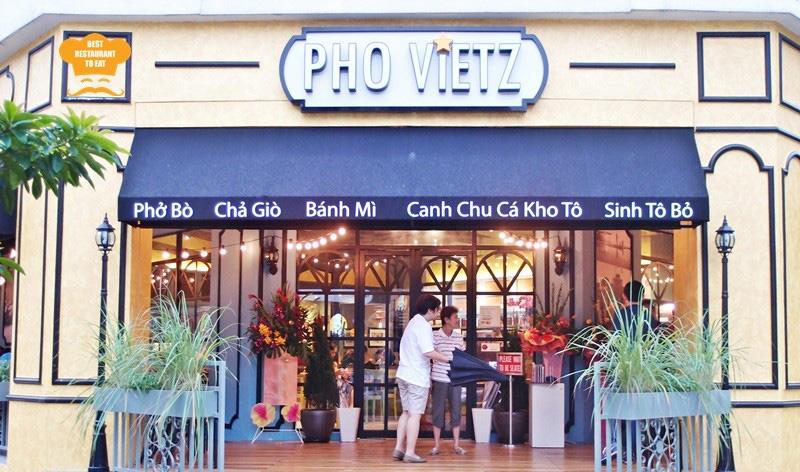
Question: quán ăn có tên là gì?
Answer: quán ăn có tên là pho vietz